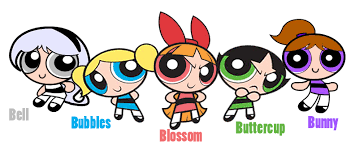
Portrait style: Cartoon Portrait